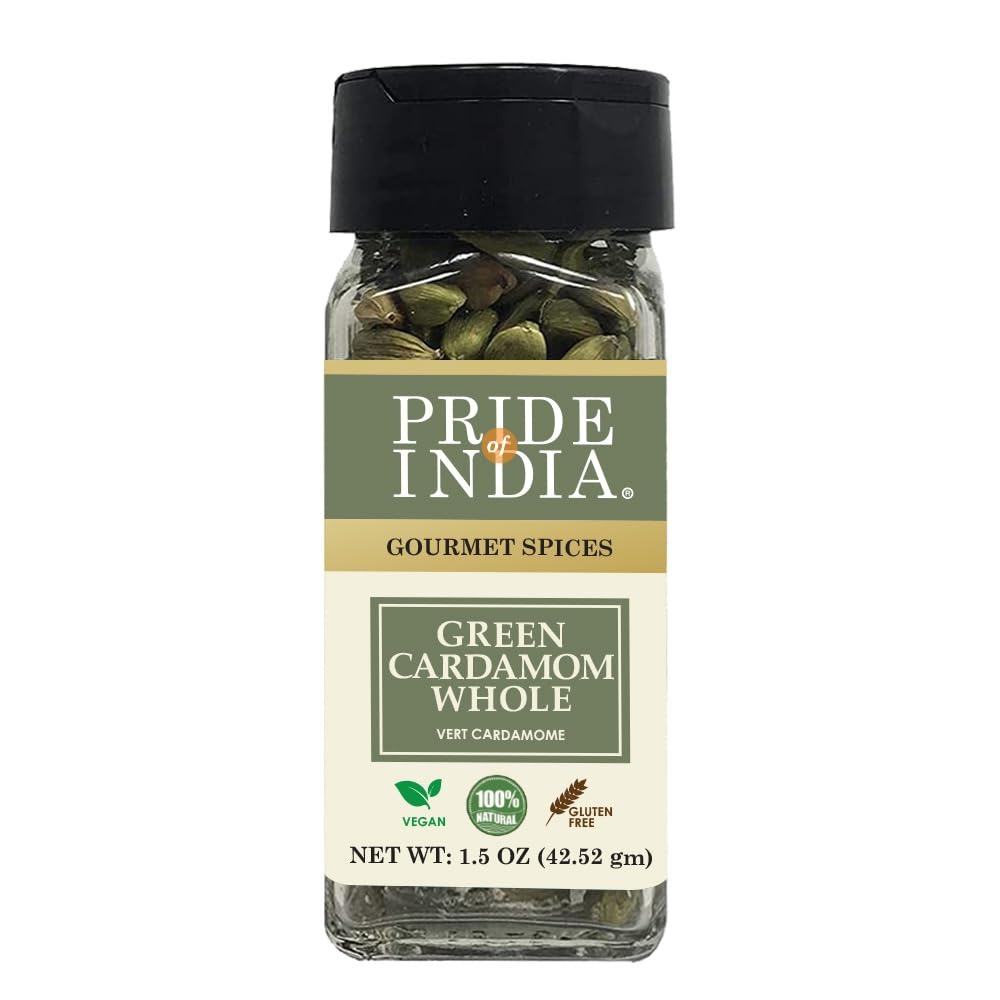
Item Name: Pride of India - PACK of 6 - Green Cardamom Whole 1.5 oz (43 gm) Small Dual Sifter Bottle | Gourmet & Aromatic Spice | Flavoring agent for bakes/teas/drinks | Full Bodied Green Pods
Product Description: Pride Of India brings naturally grown food and herbal products from India that enhance the overall health of the human body through the centuries long tradition of consuming pure foods from farm to table. We are a family owned company and source all our ingredients from direct farms in order to preserve the quality as well as freshness of all our products. We value sustainable farming and aim to build a company that benefits the entire food chain from the grass root level upwards. We are committed to sourcing the freshest naturally grown spices from farms situated around the Indian subcontinent. Our naturally cultivated pure spices render a wonderful cooking experience and ignite taste buds . Pride of India Natural Green Cardamom Whole are green colored pods which are pungent in flavor. It comes from the family of Zingiberaceae and is one of the most expensive spice. It is mainly used in India and Middle East , especially for brewed coffee or teas. It is added to rice so as to impart its intense flavor and also used in sweet dishes. Not only this, it is one of the ingredients of Pride of India Turmeric Latte Spice Mix and Masala Chai Mix. Cardamom ground tends to lose its flavor so it is always recommended to store cardamom whole in your kitchen shelf and use grinder when required for a recipe. Our customers are the most important link in fulfilling our aim and therefore, we strive to provide an unparalleled service in order to satisfy all our consumers to the best of our abilities. We hope that every customer has a great experience with us and enjoys our exclusive products to the utmost.
Value: 1.0
Unit: Ounce

Price: 31.99